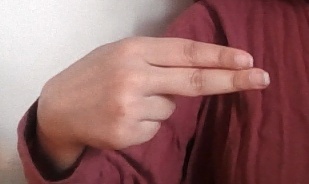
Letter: ain